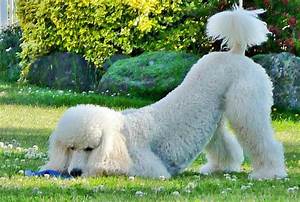
Label: cane